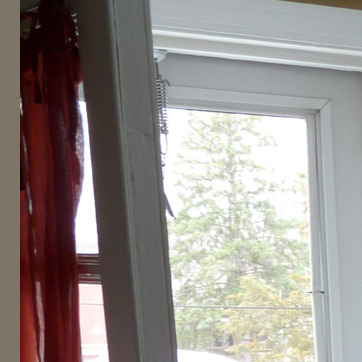
Material: glass